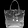
Label: Bag